Portland spy ring

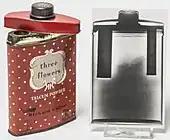
Three Flowers talcum powder tin, with hidden compartments

In 1960 the Polish spy Michael Goleniewski told his handlers at the Central Intelligence Agency (CIA) that there was a Russian spy working for the Royal Navy who had been in Warsaw in 1952 and who was called "Horton", or similar. The information was passed over to MI5 who soon identified Houghton. According to the MI5 officer Peter Wright the first reports were in 1959, but there was insufficient evidence to identify Houghton; it was only after a second report in March 1960, Wright says, that an identification could be made. The MI5 case officer was Charles Elwell, who later led the investigations for espionage into John Vassall and John Stonehouse.